USS Alfred A. Cunningham

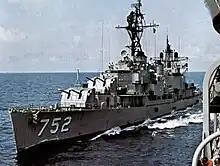
"Alfred A. Cunningham" underway, circa 1969.

"Cunningham" proceeded to the Gulf of Tonkin early in January 1967 to serve as a plane guard for to assist in recovering downed aviators. In February, the ship was assigned to Operation "Sea Dragon", a logistics interdiction effort in the coastal waters of North Vietnam, and continued this duty into April. Another stint of service in the Taiwan Strait followed, lasting from 6 to 12 April. On the 28th of that month, the destroyer sailed for home where she spent one and a half months preparing for an overhaul. She entered the Long Beach Naval Shipyard on 14 July and underwent extensive repairs and alterations. Upon completion of the yard work in November, "Cunningham" spent a month in independent steaming and undergoing tender availability.